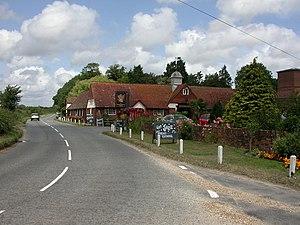
Walhampton est un hameau situé dans le New Forest, parc national du comté du Hampshire, en Angleterre.